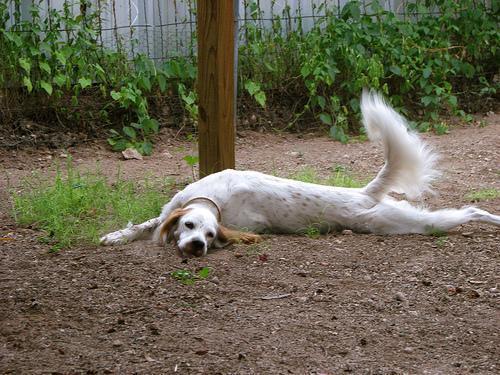
English_setter